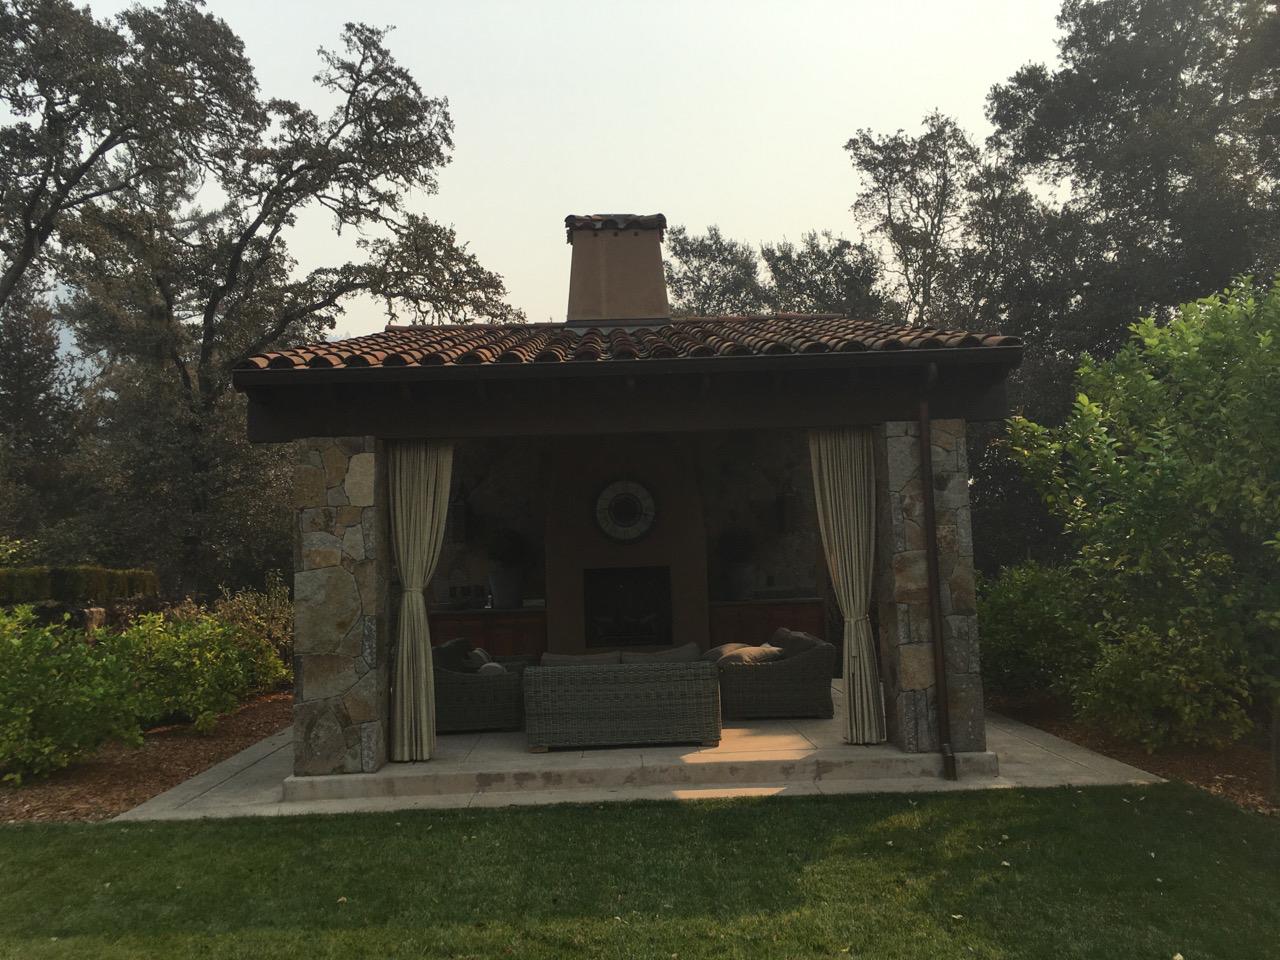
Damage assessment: affected